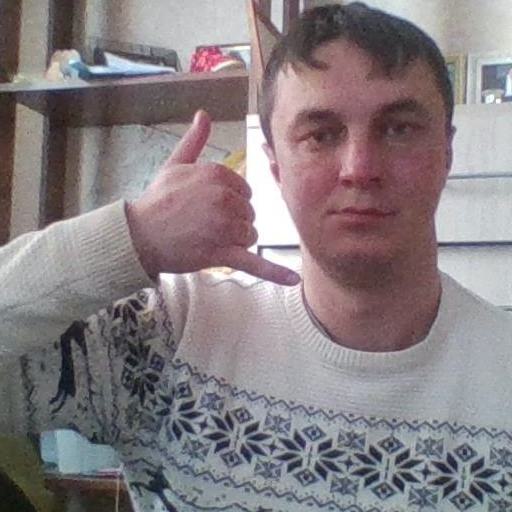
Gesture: call